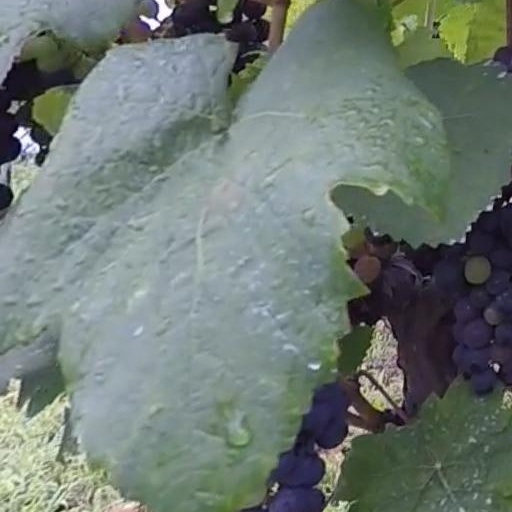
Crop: grape